Jairo Pinilla

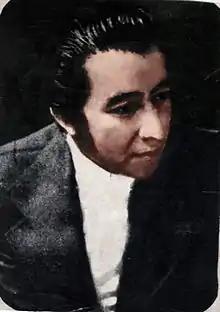
Pinilla in 1970

Jairo José Pinilla Téllez (born 21 August 1944) is a Colombian film director. Considered the father of terror, suspense and science fiction in Colombia, and colloquially nicknamed "the Colombian Ed Wood".